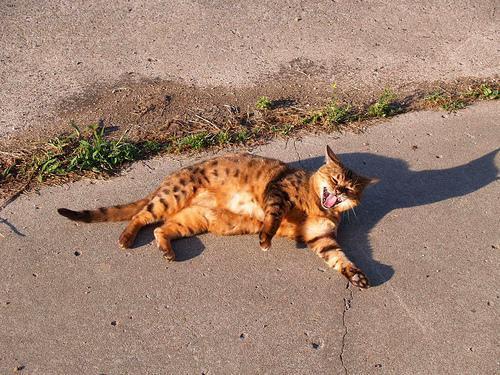
Bengal